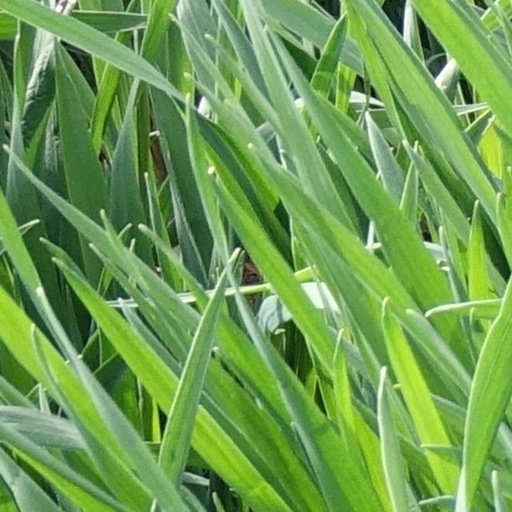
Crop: wheat